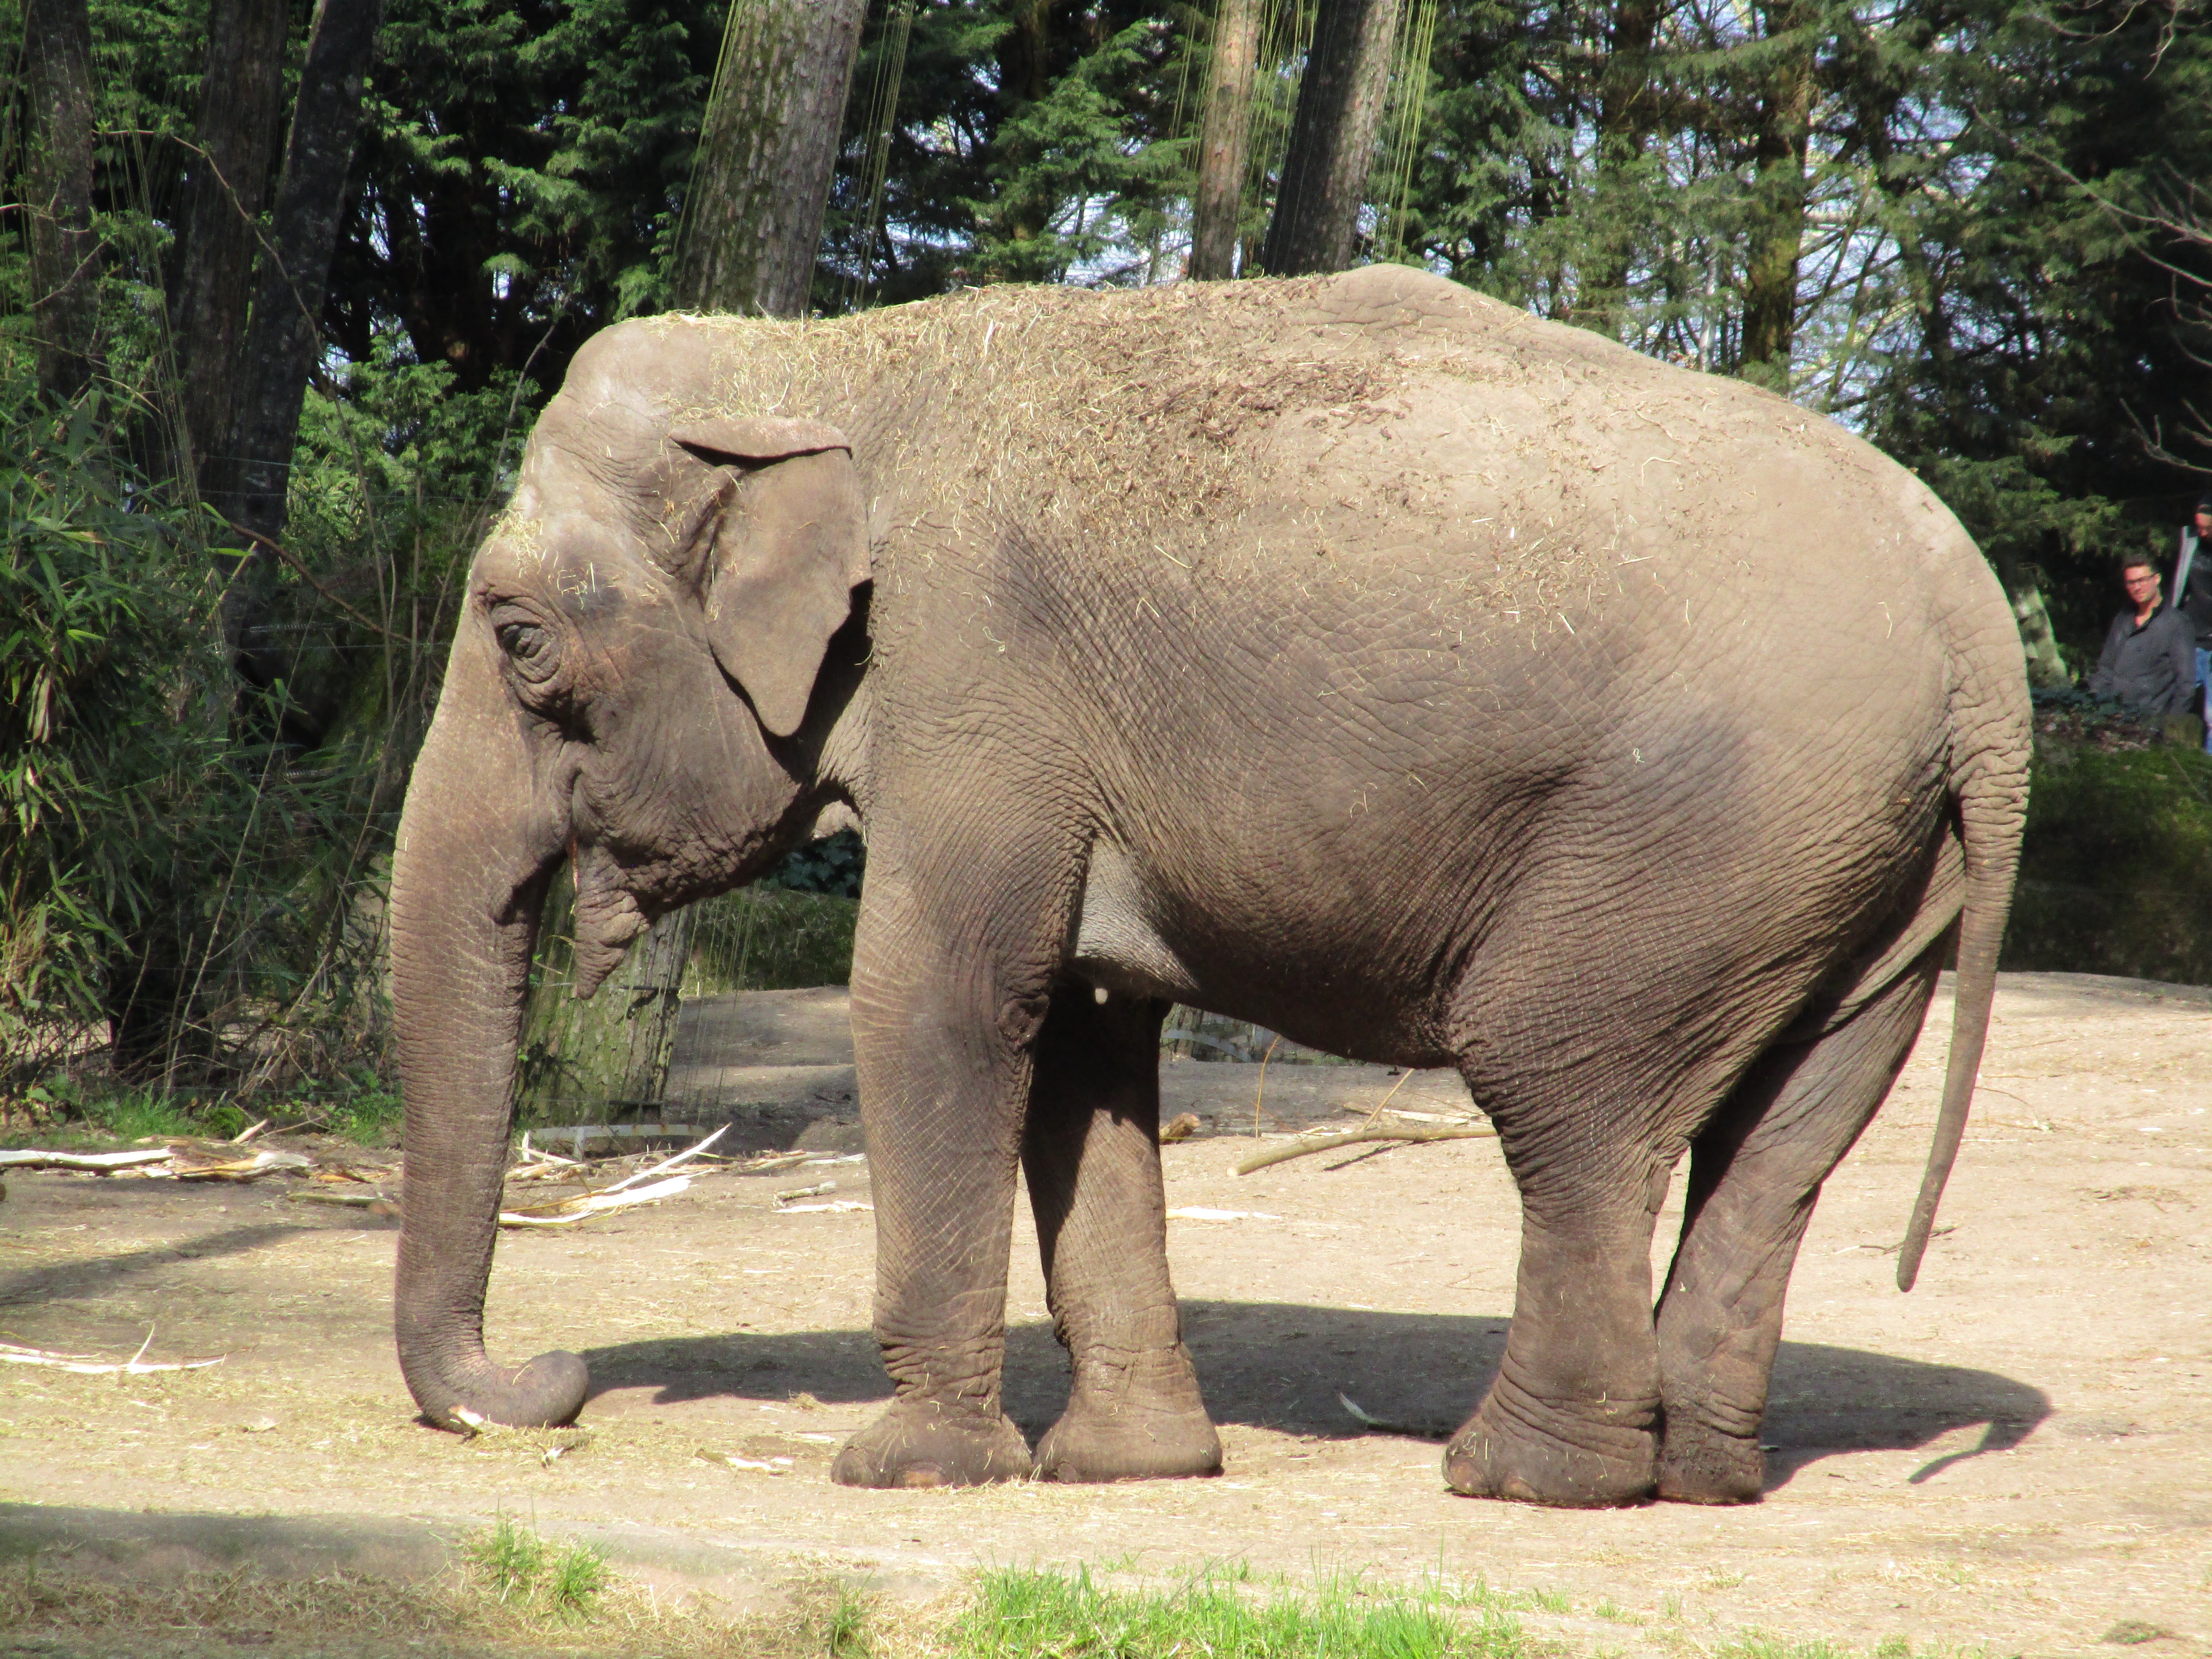
animal, wildlife, zoo, africa, mammal, fauna, elephant, safari, pachyderm, proboscis, indian elephant, african elephant, elephants and mammoths, mahout